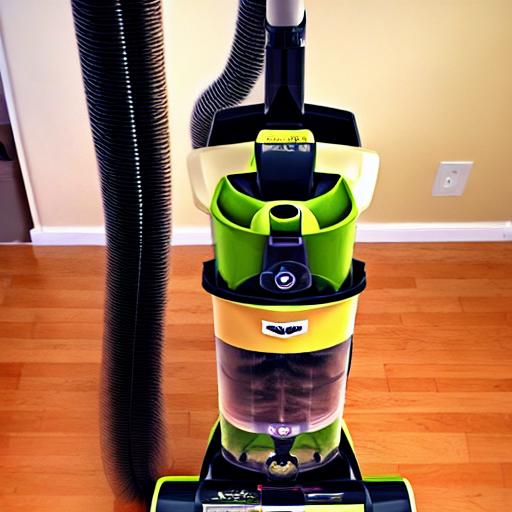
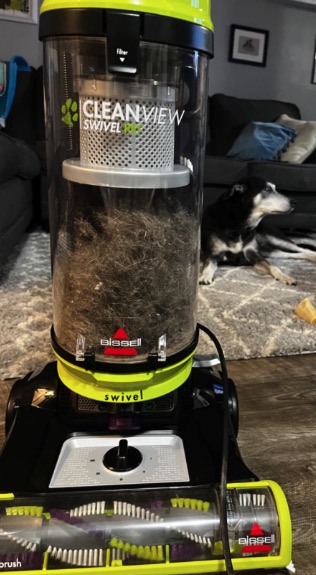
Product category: items_vacuum
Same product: no